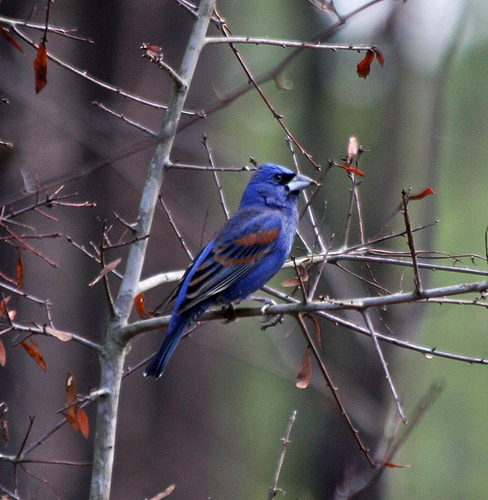
a bright blue bird with a black eyering, pale blue lower beak, darker upper beak, a bright blue back, dark tan wingbars on black, tan and blue wings, and white tip of a blue tail.
this is a blue bird with a brown wing and a large beak.
a blue bird with a blue and white beak and vibrant blue breast.
this bird has a blue overall color with some streaks of black and brown on the wings.
this bird is blue and brown in color with a blue beak, and black eye rings.
the bird has a blue crown with a blue belly
this bird is blue black and red in color, with a light colored beak.
this bird is blue with black and has a very short beak.
this vibrant bird has a blue head, throat, and belly with black stripes on its wings and red wingbars.
this bird has blue breast, blue belly, blue nape and red wingbars.
Species: Blue Grosbeak